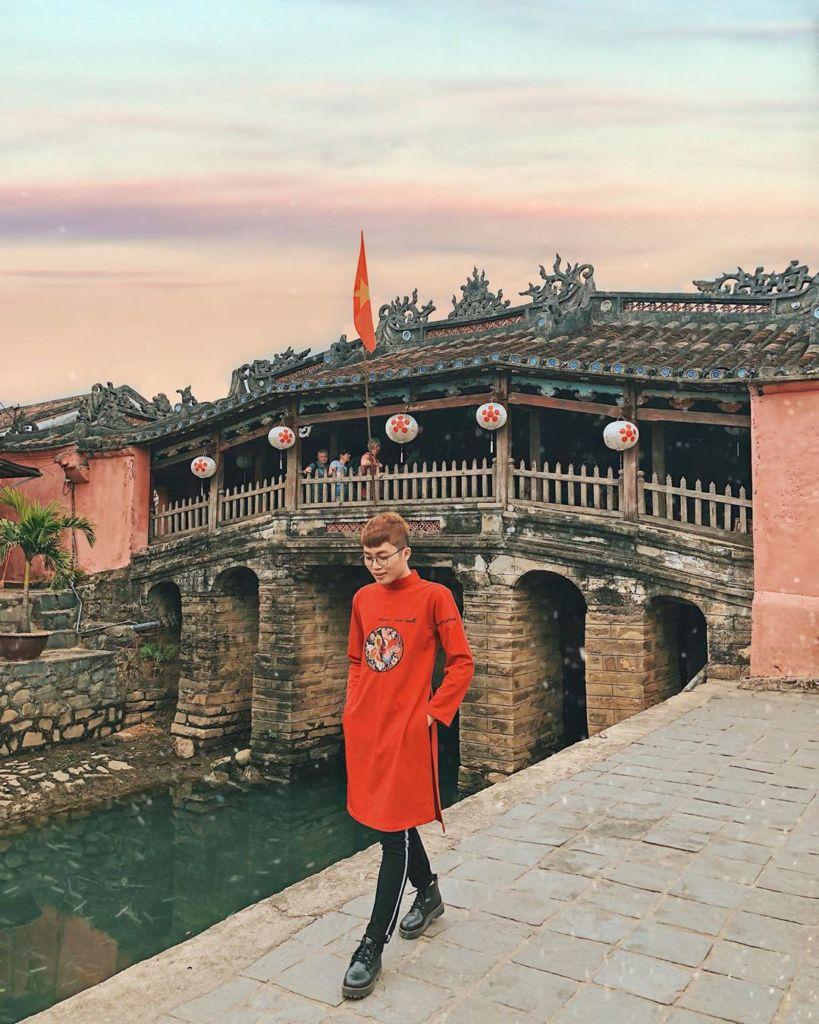
có một cây cầu bắc qua sông xuất hiện ở phía sau của chàng trai